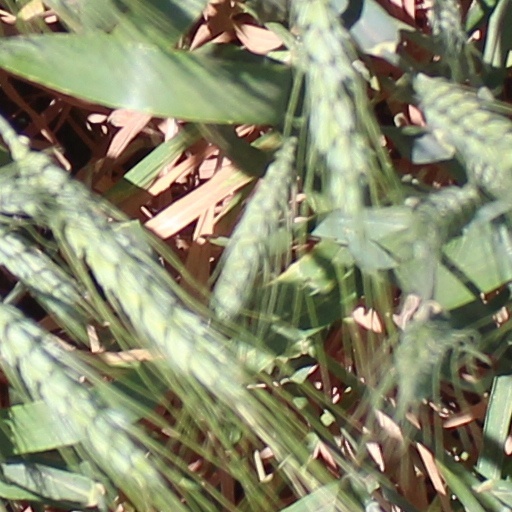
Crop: wheat